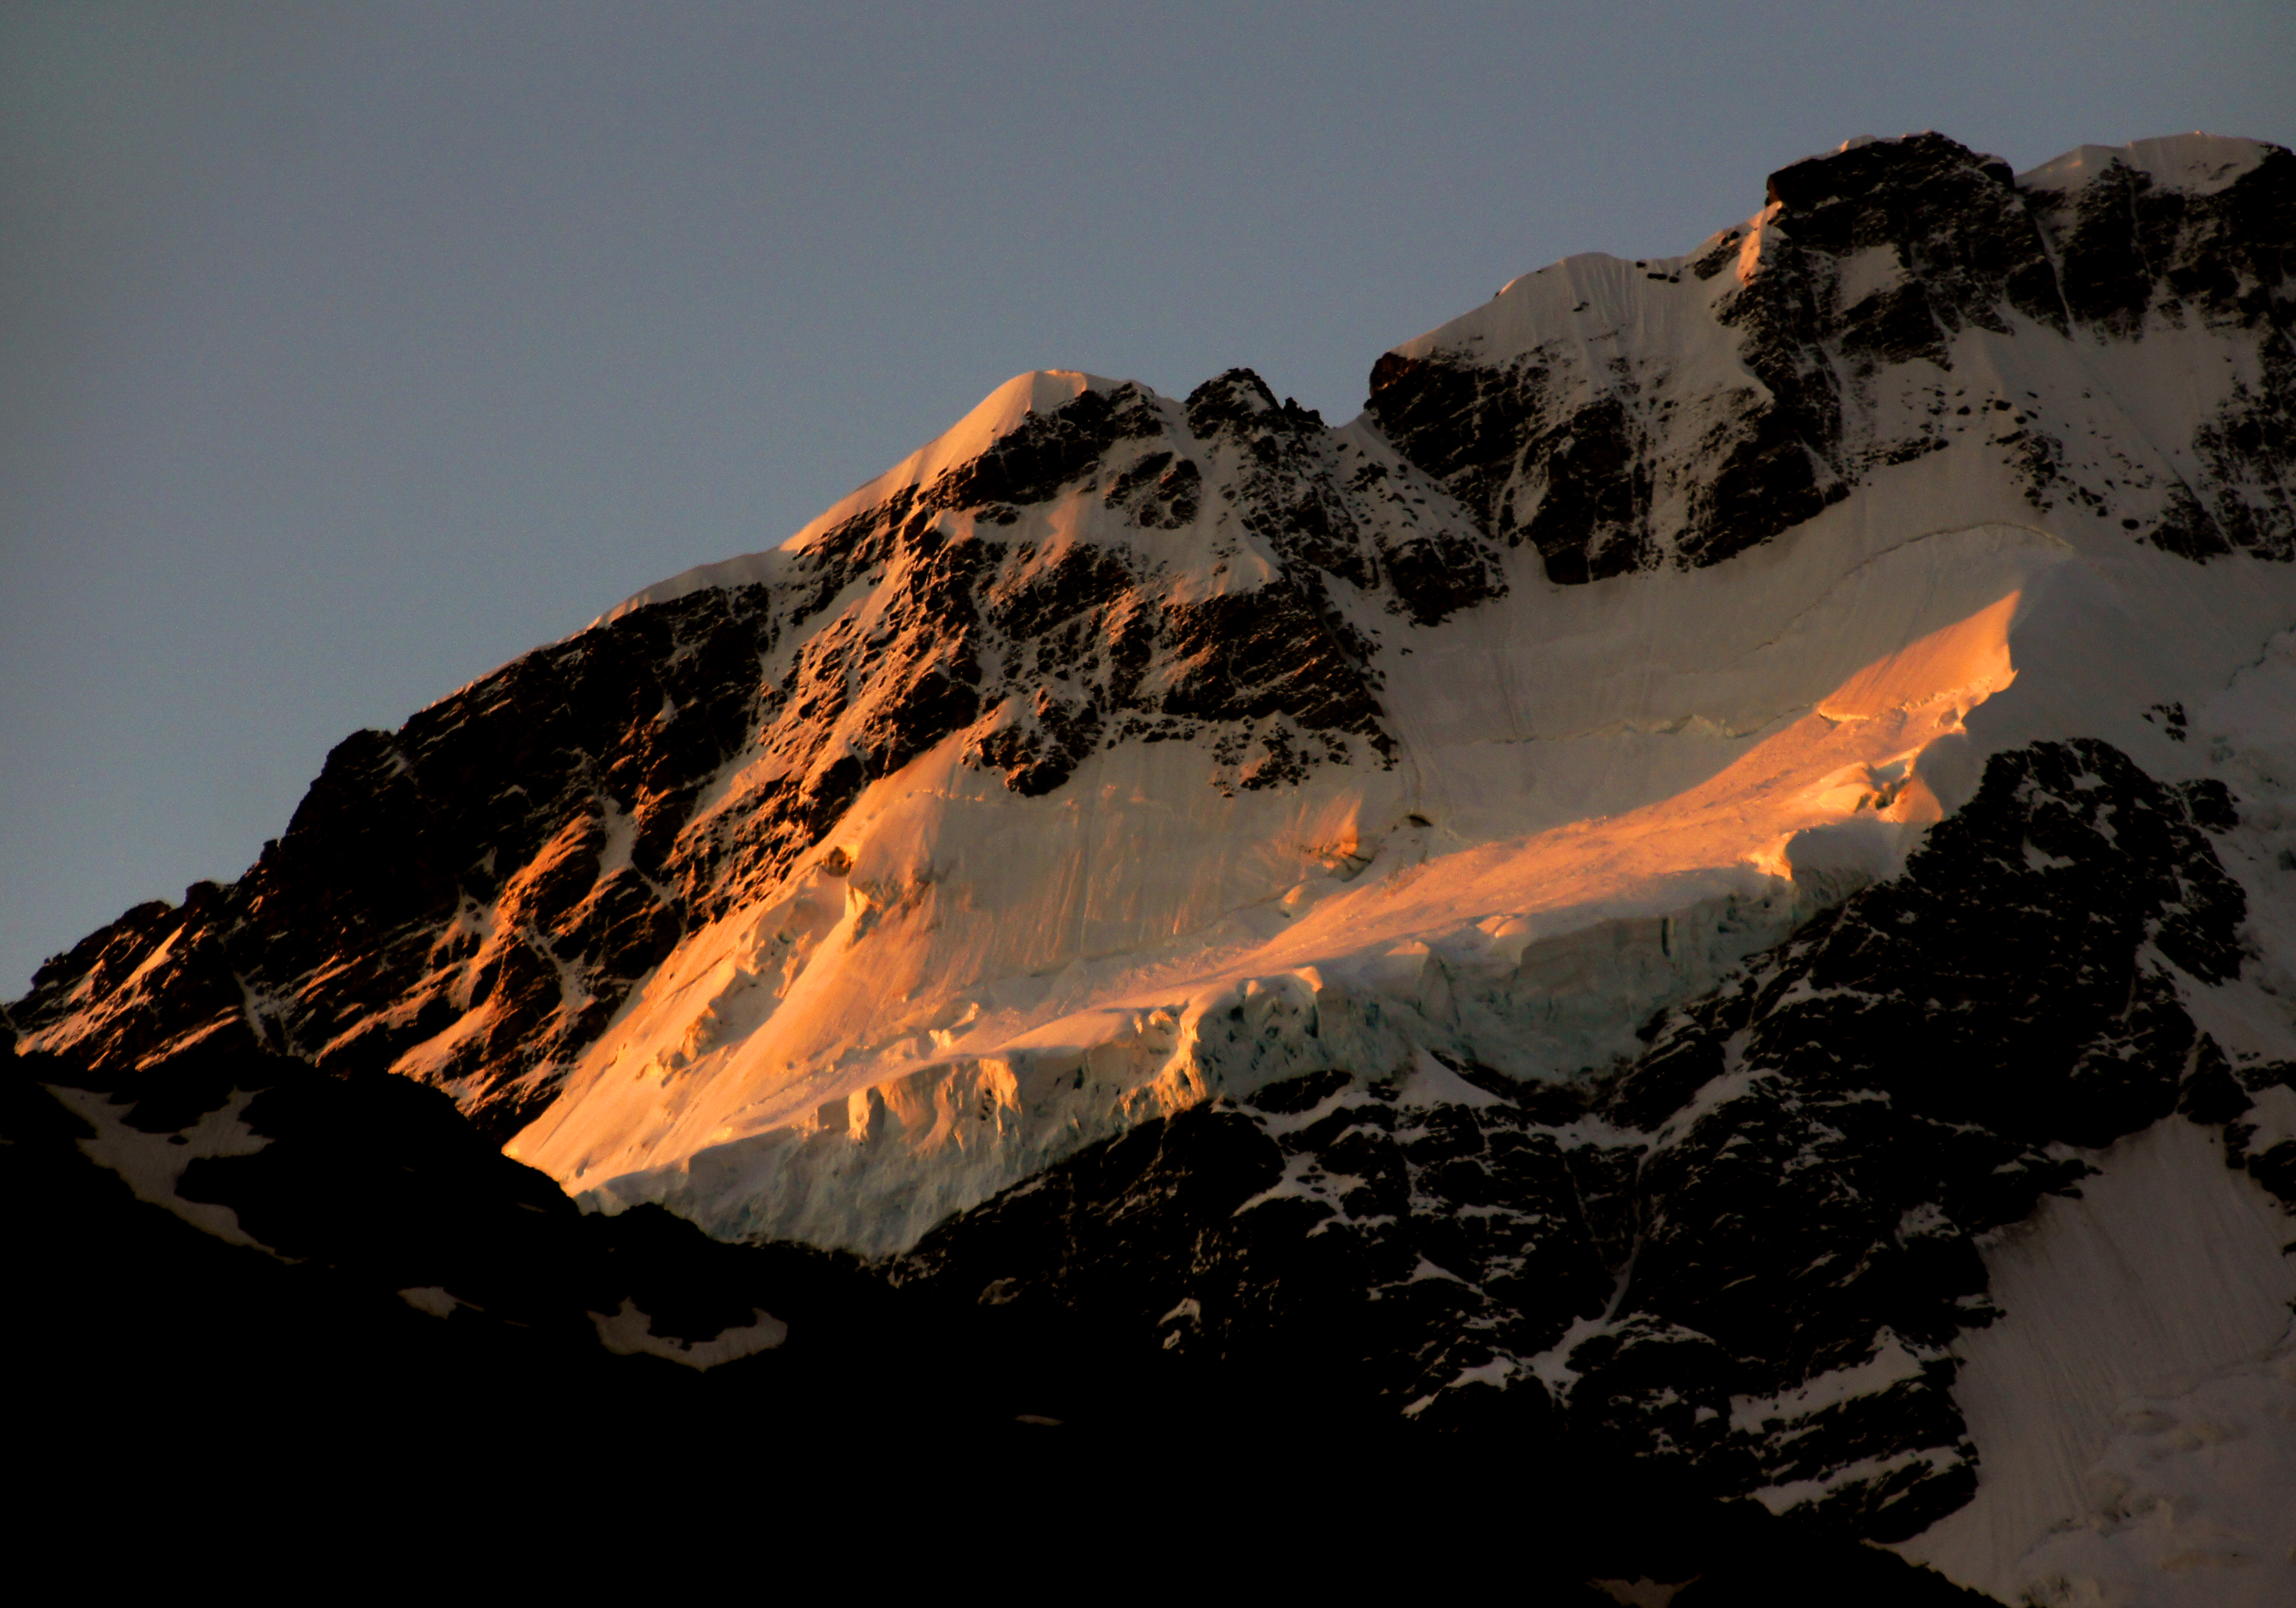
rock, mountain, sunset, mountain range, terrain, ridge, summit, mountains, newzealand, mountcooknationalpark, mountsefton, mountcook, aorakimountcook, southernalpsnewzealand, mountcooksunset, grandpacifictours, aoraki, landform, geographical feature, mountainous landforms, geological phenomenon